Jean-Marie Queneau

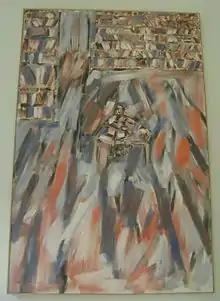
"Bibliothèque" by Queneau

Jean-Marie was the son of the writer Raymond Queneau and his wife, Janine Kahn. He studied in Paris under the likes of artist Paul Colin. He began to paint while working at the Cinémathèque Française, , and Hachette.